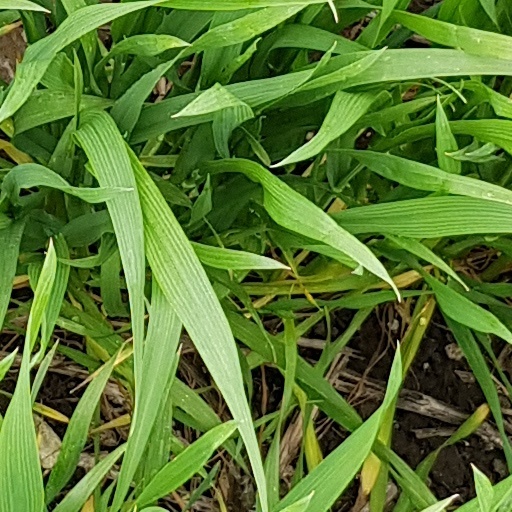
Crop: wheat